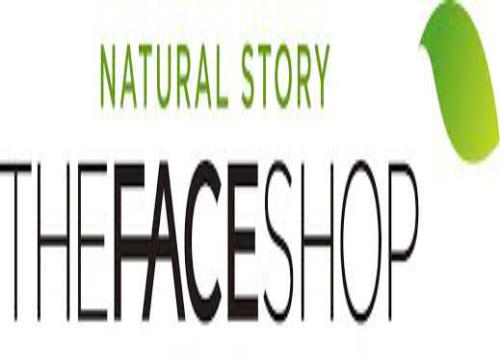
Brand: faceshop
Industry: Necessities